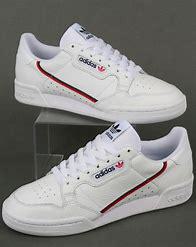
Brand: Adidas
Model: Continental 80 Stripes